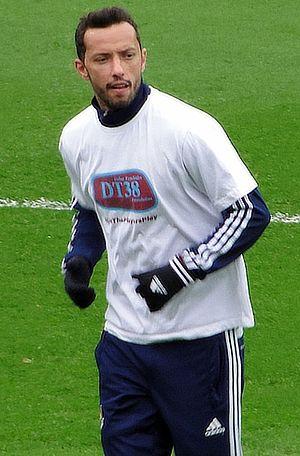
Anderson Luis de Carvalho, plus connu sous le nom de Nenê, né le 19 juillet 1981 à Jundiaí, est un footballeur brésilien jouant au poste de milieu gauche ou d'attaquant. Il joue actuellement pour le club brésilien du Fluminense.